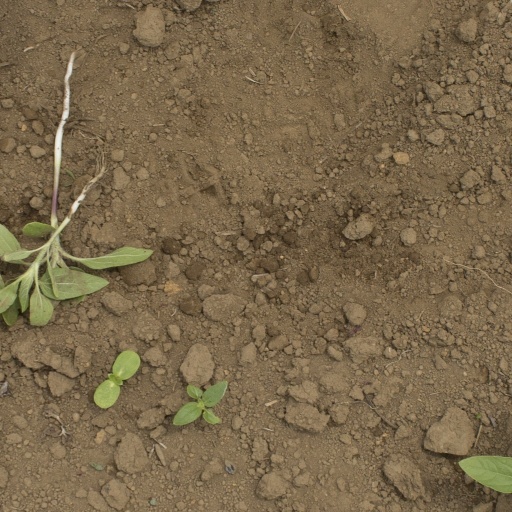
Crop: Jerusalem artichoke